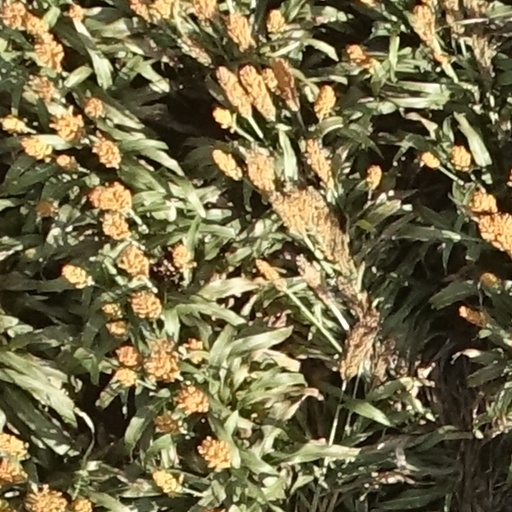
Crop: sorghum